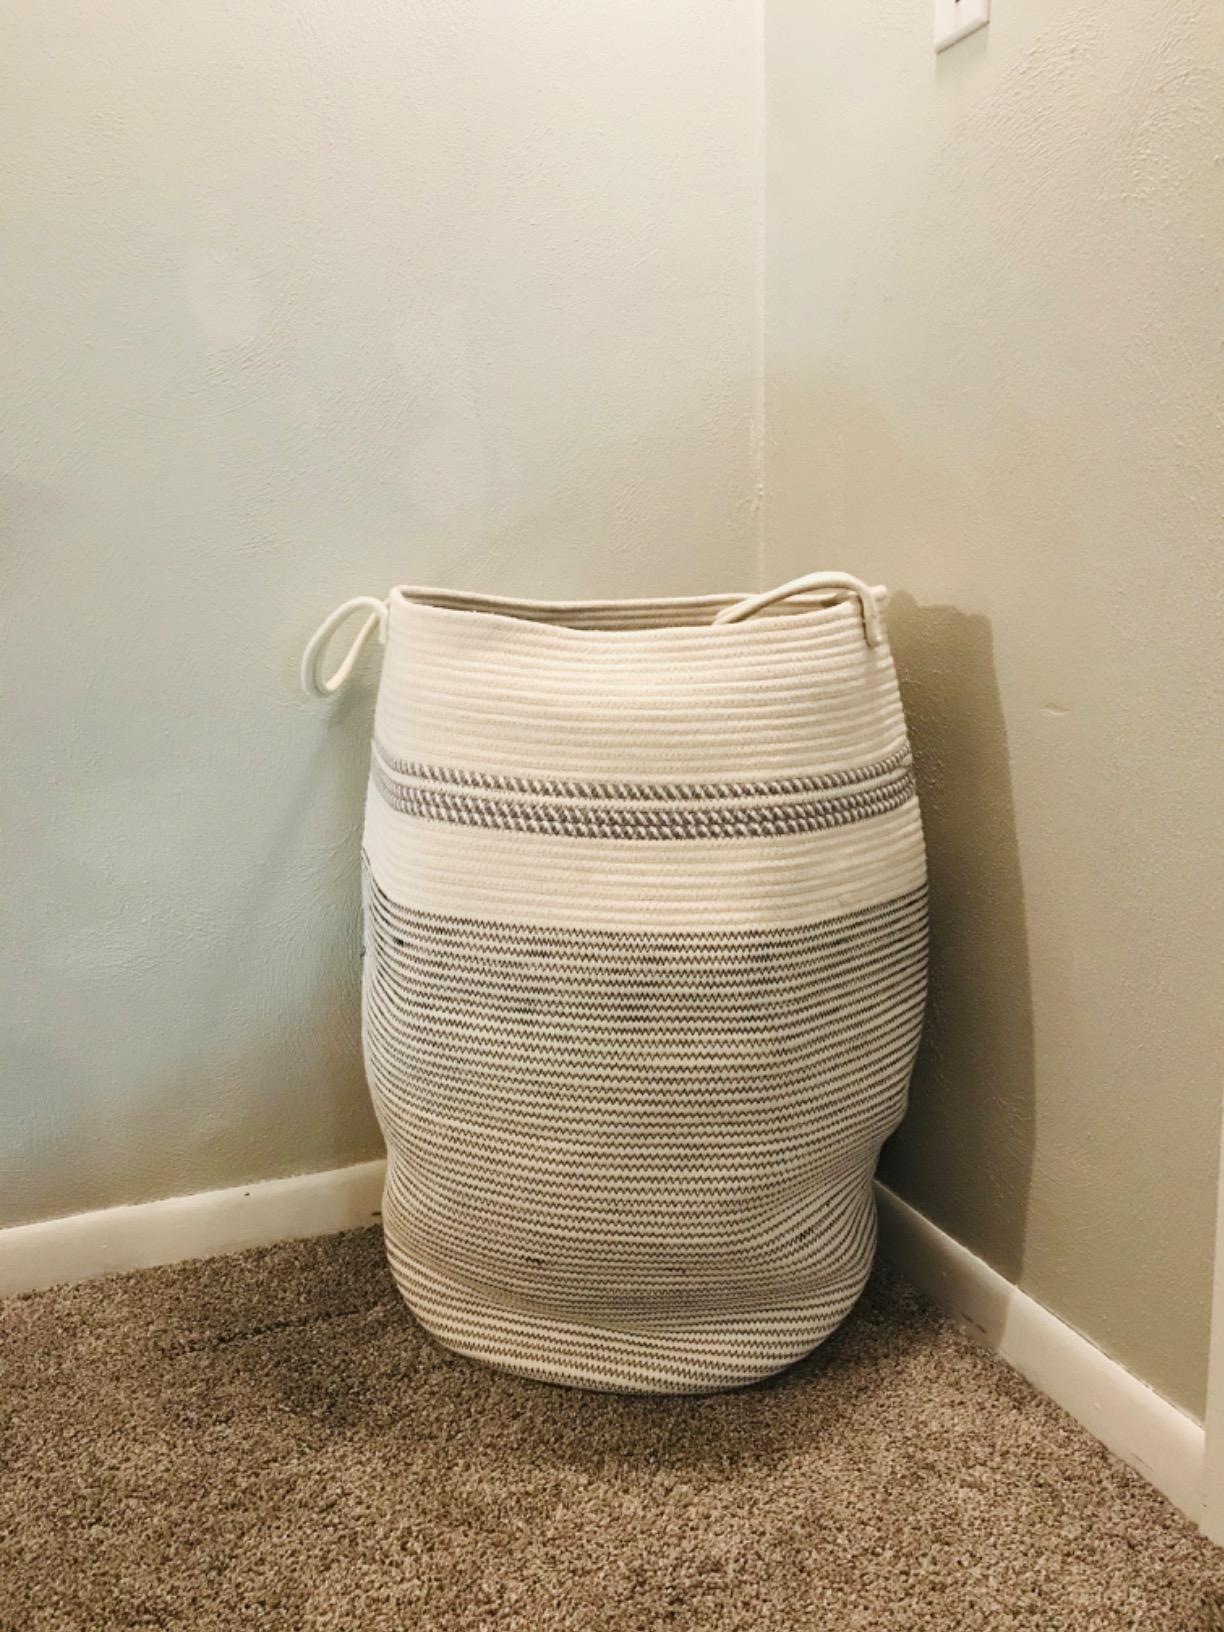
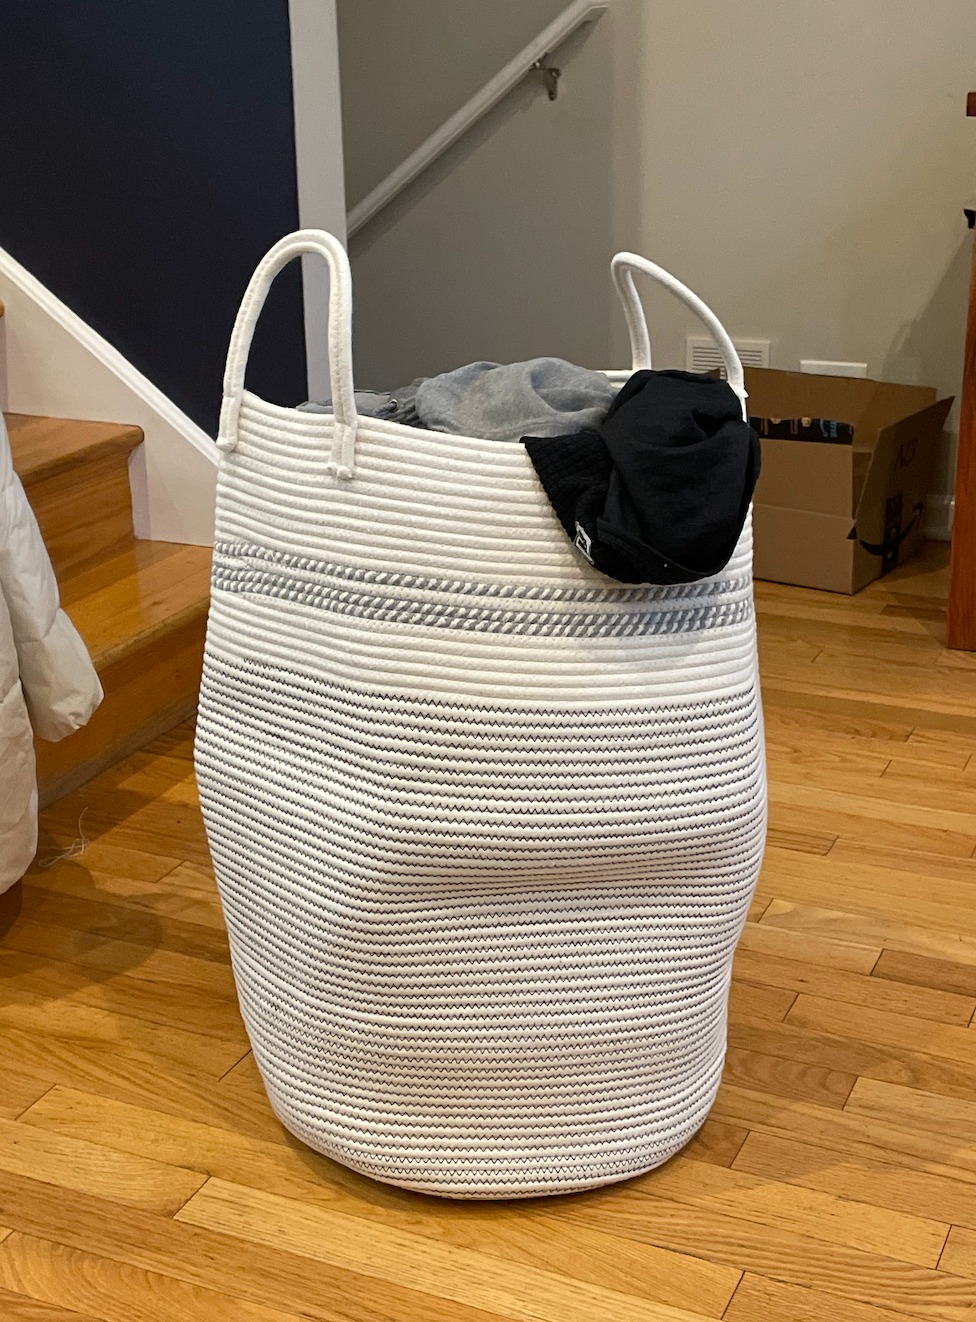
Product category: items_hamper
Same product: yes